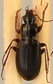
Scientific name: Calathus advena
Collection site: Rocky Mountains NEON (RMNP), plot RMNP_014